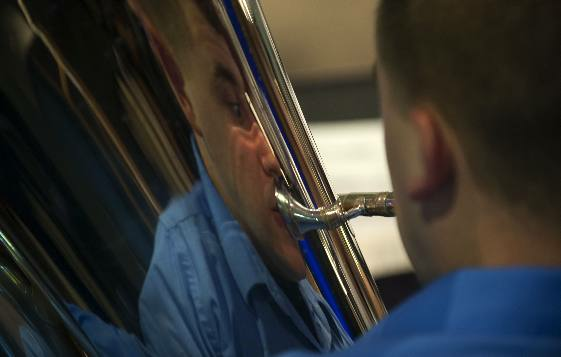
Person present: Yes